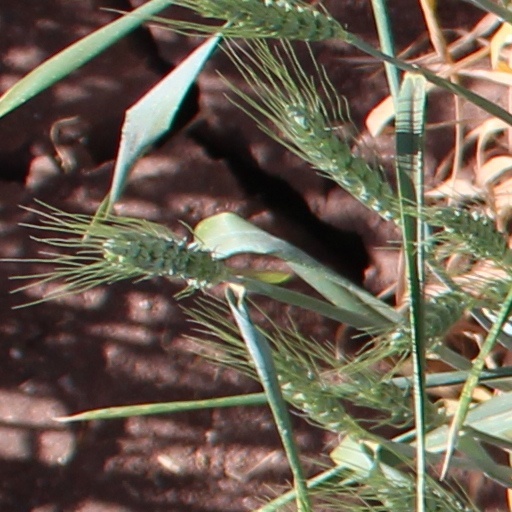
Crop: wheat